Community of Madrid

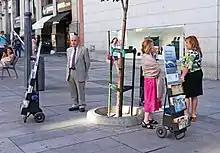
Jehovah's Witnesses literature in Madrid

Cercanías Madrid is the commuter rail service that serves Madrid, the capital of Spain, and its metropolitan area. It is operated by Cercanías, the commuter rail division of Renfe, the former monopoly of rail services in Spain. The system is infamous for being the target of 11 March 2004 Madrid train bombings. The attacks triggered a small reduction in the ridership of the system, but it is still the most used and most profitable (by 2004) of the commuter rail services in Spain. The total length spans .